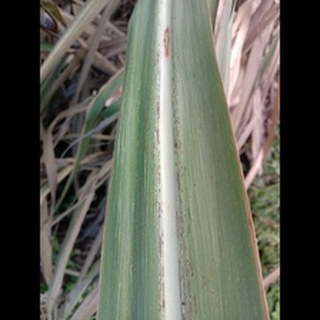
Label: sugarcane_rust